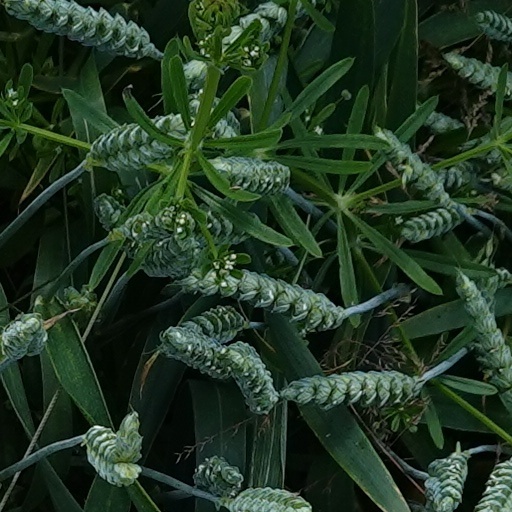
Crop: wheat